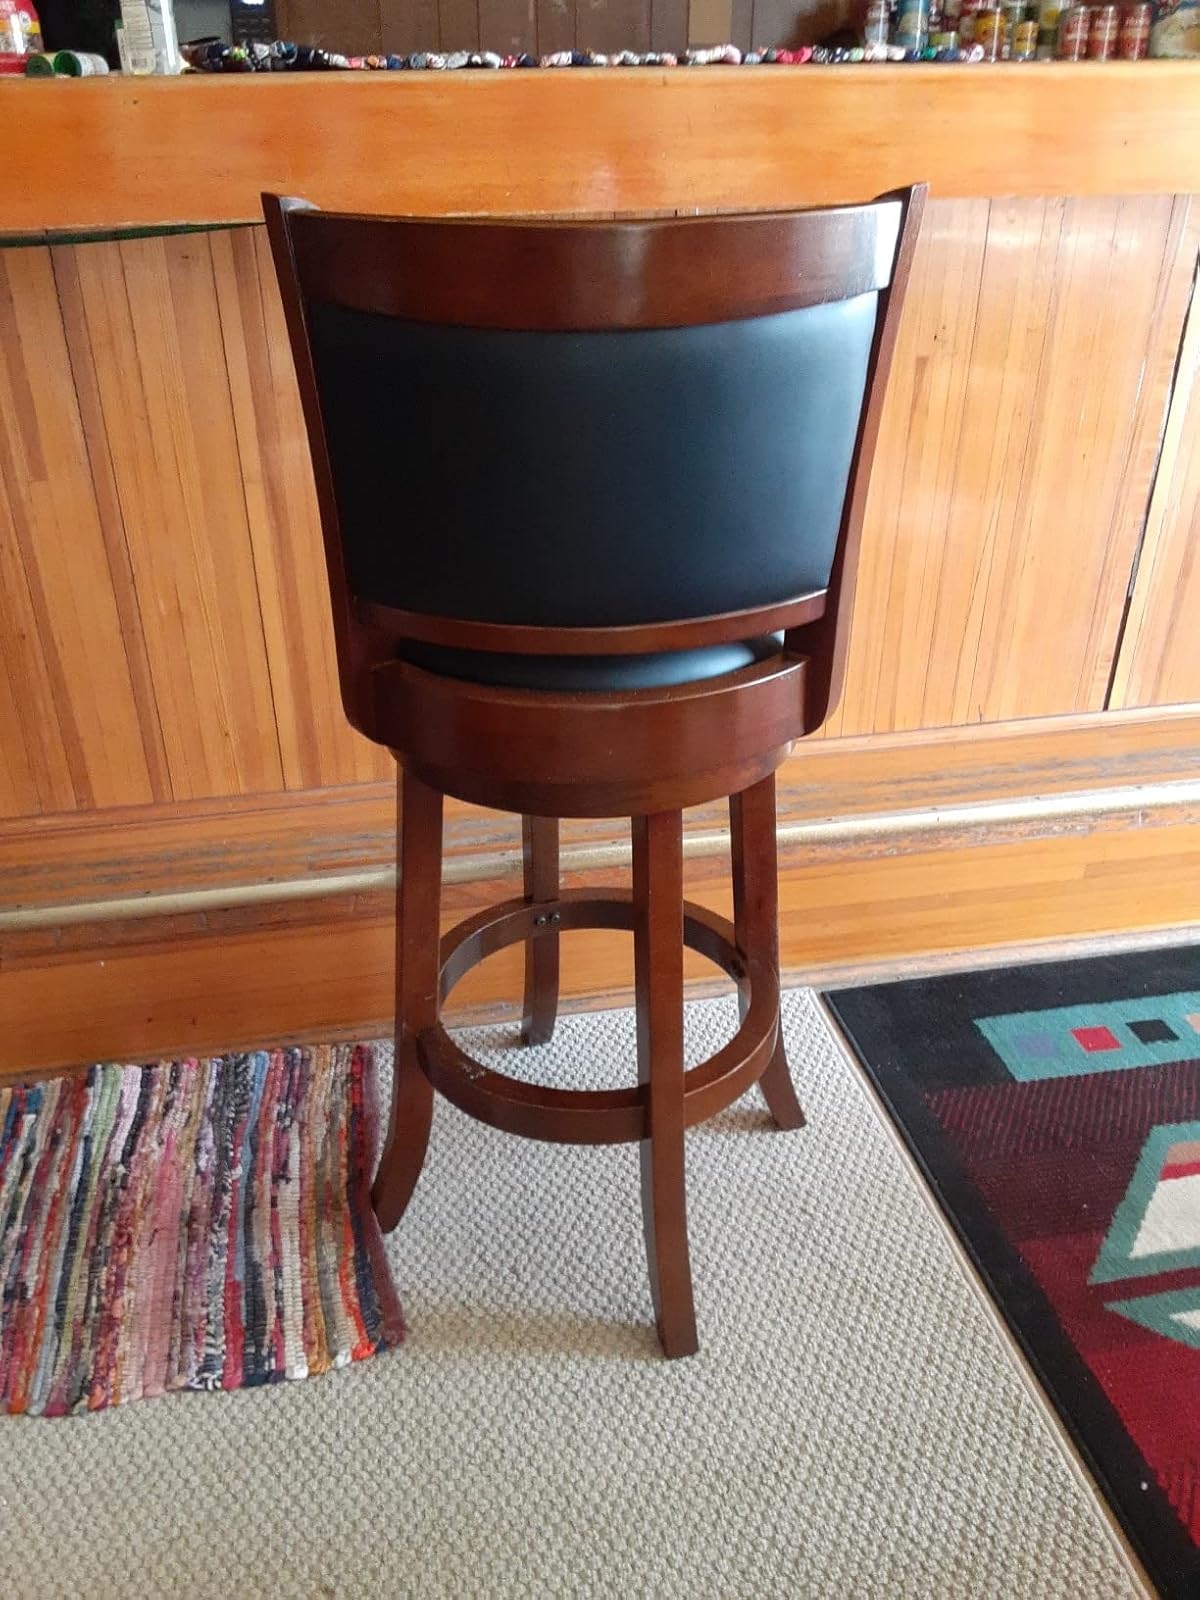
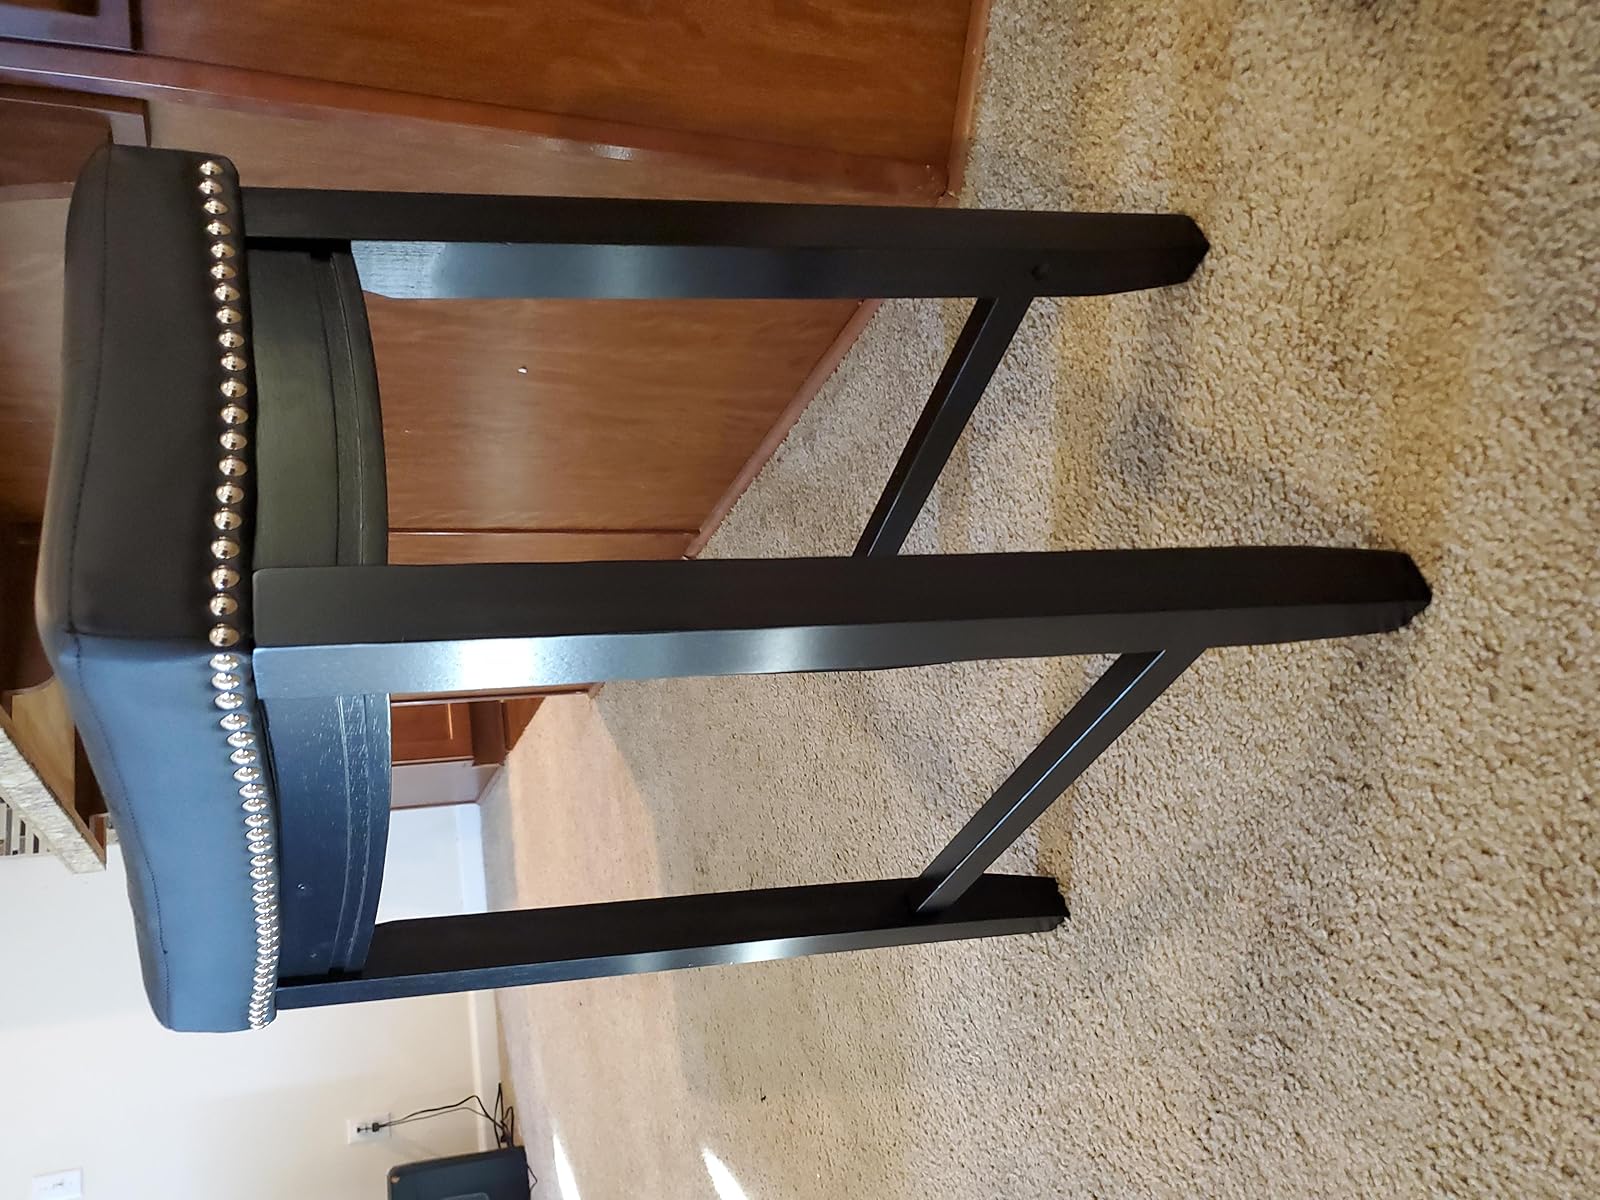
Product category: stool
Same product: no